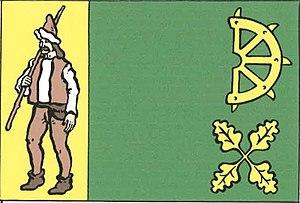
Košík est une commune du district de Nymburk, dans la région de Bohême-Centrale, en République tchèque. Sa population s'élevait à 364 habitants en 2020.